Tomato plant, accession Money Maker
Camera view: vertical (180 deg); turntable rotation: 150 degrees
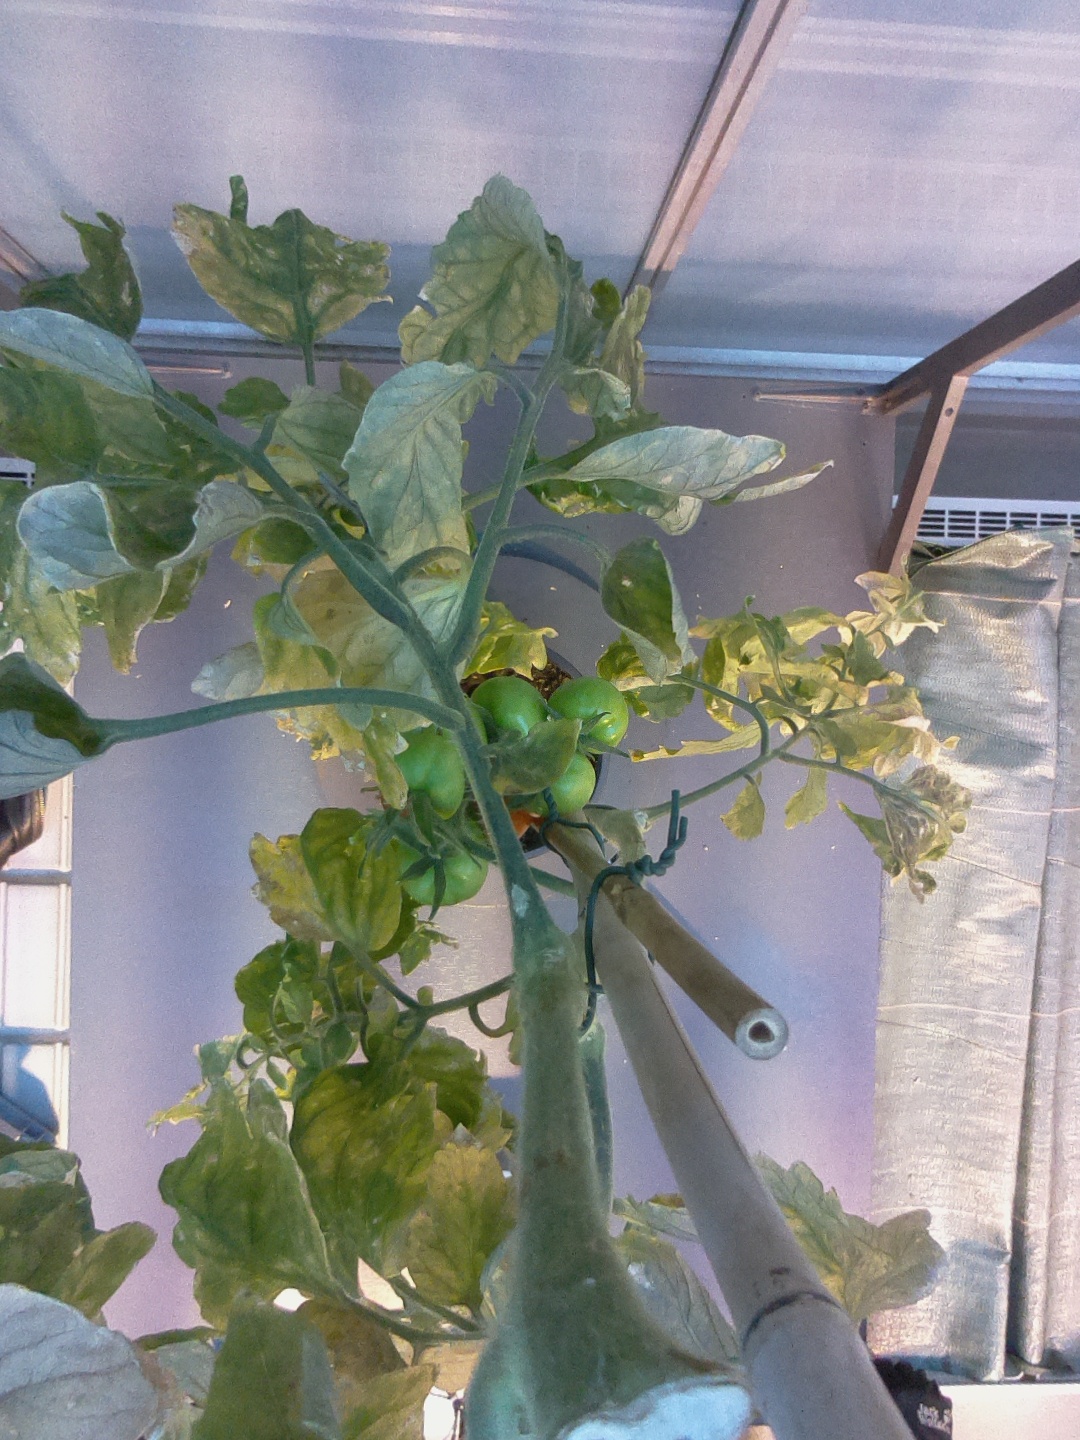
BBCH growth stage 81: 10%-20% of fruits show typical fully ripe color